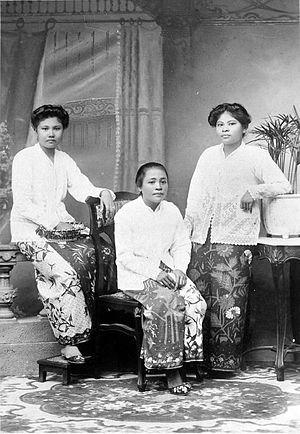
Sangir, aussi appelée Sangihe, Sangihe Besar, en indonésien Pulau Sangir, Pulau Sangihe et Pulau Sangihe Besar, est une île d'Indonésie située dans les îles Sangihe.